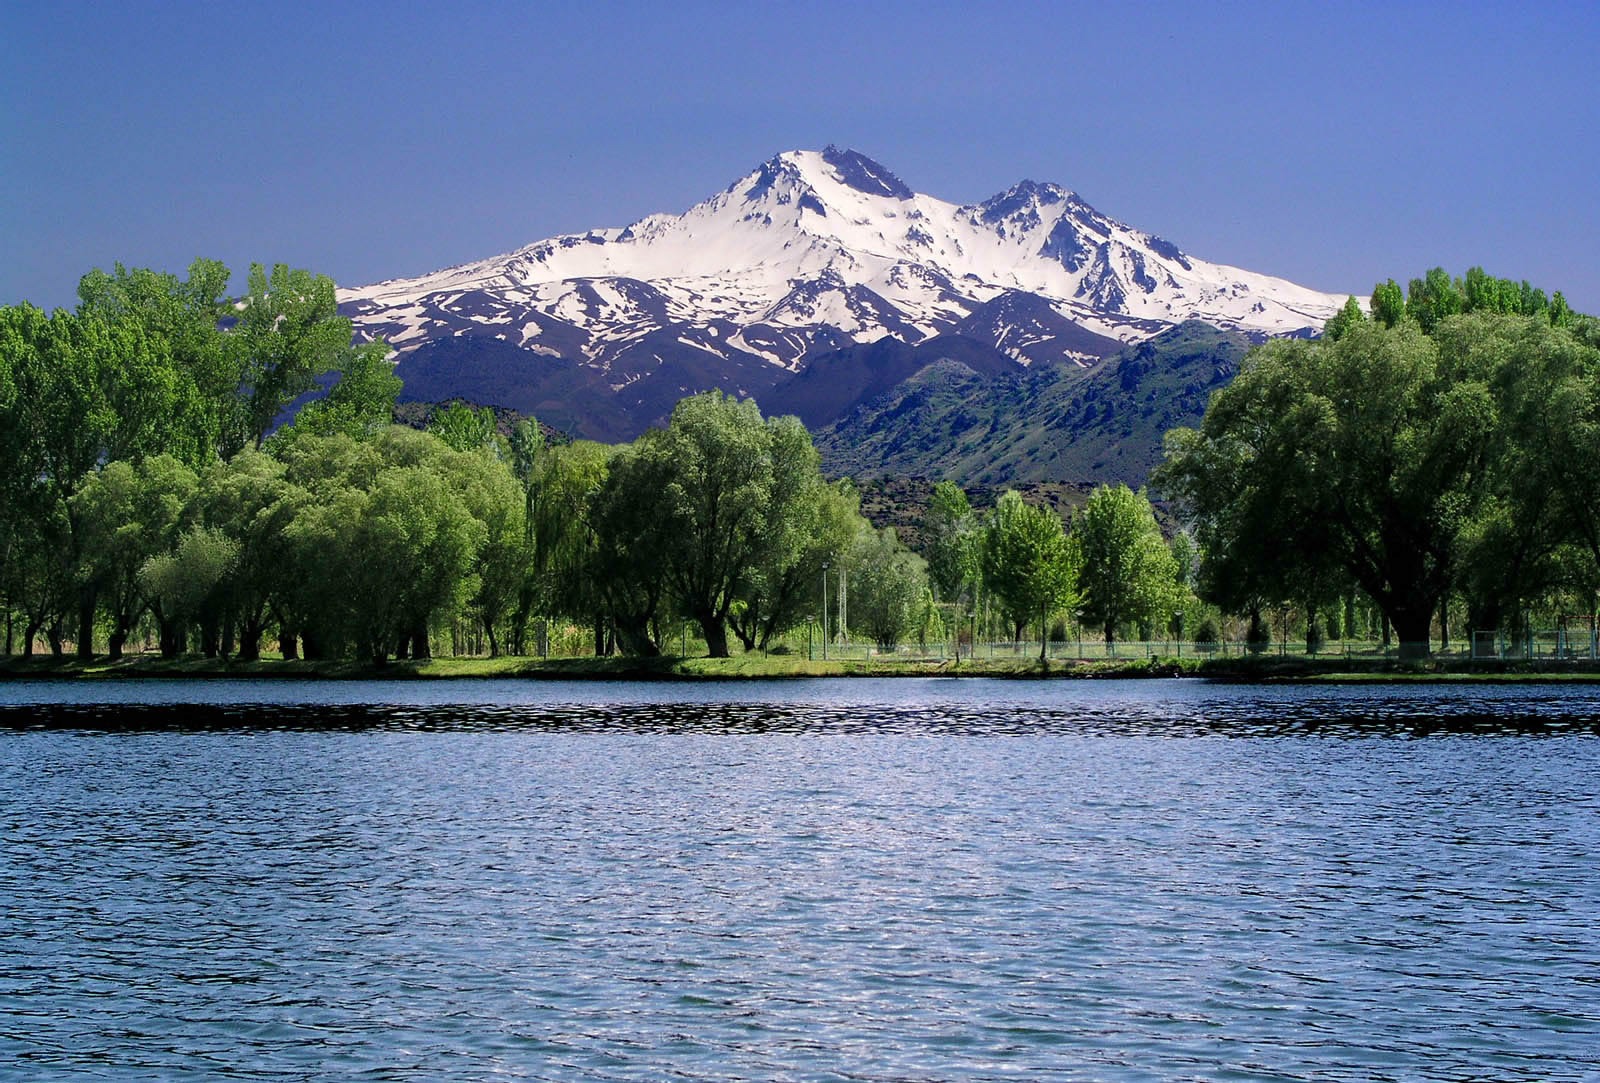
landscape, tree, nature, wilderness, mountain, lake, river, mountain range, reflection, fjord, reservoir, national park, loch, landform, geographical feature, mountainous landforms, mount erciyes